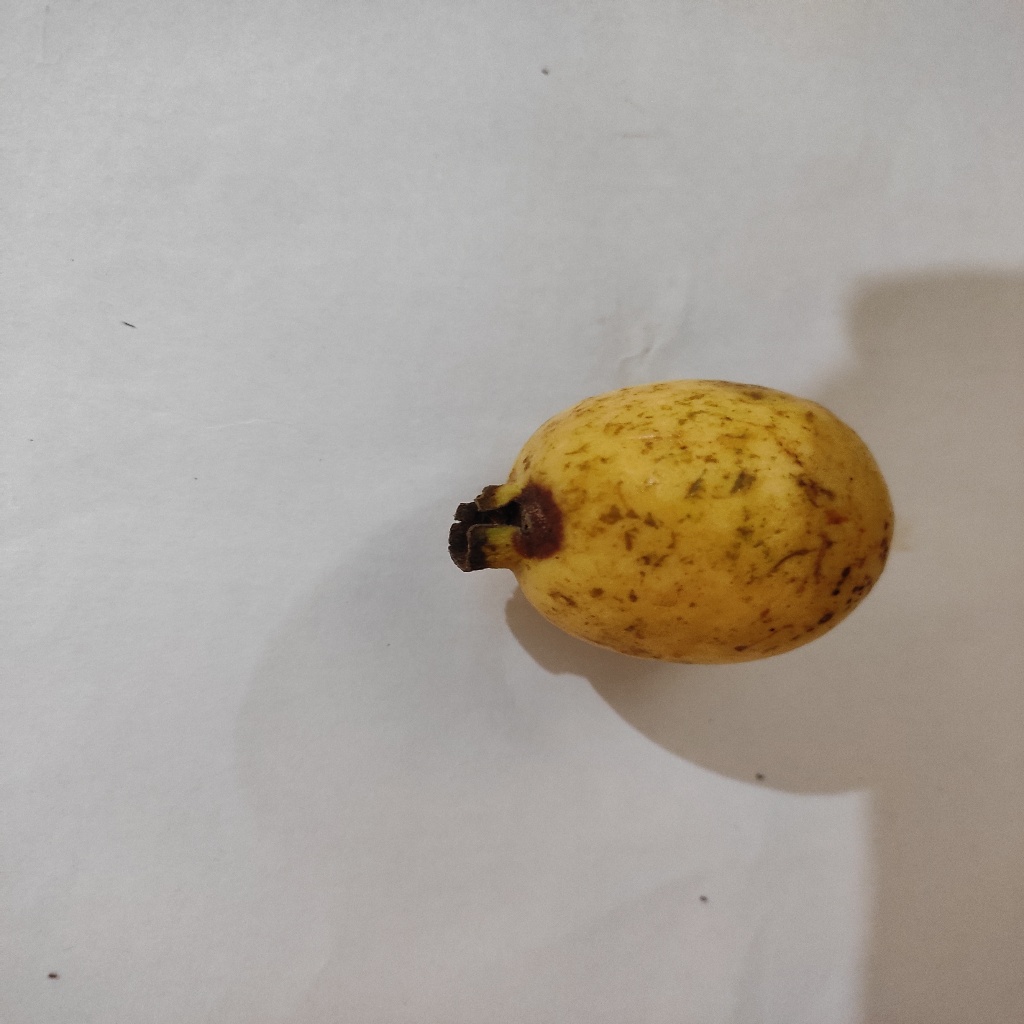
Crop: guava
Quality class: Class_B